Calum Puttergill

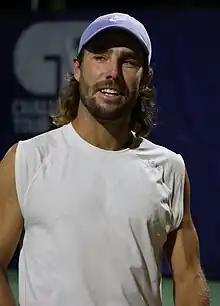
Puttergill at the 2023 Cary Challenger II

Calum Puttergill (born 22 October 1993) is a South African-born Australian tennis player.